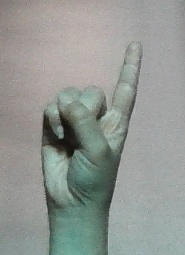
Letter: bb